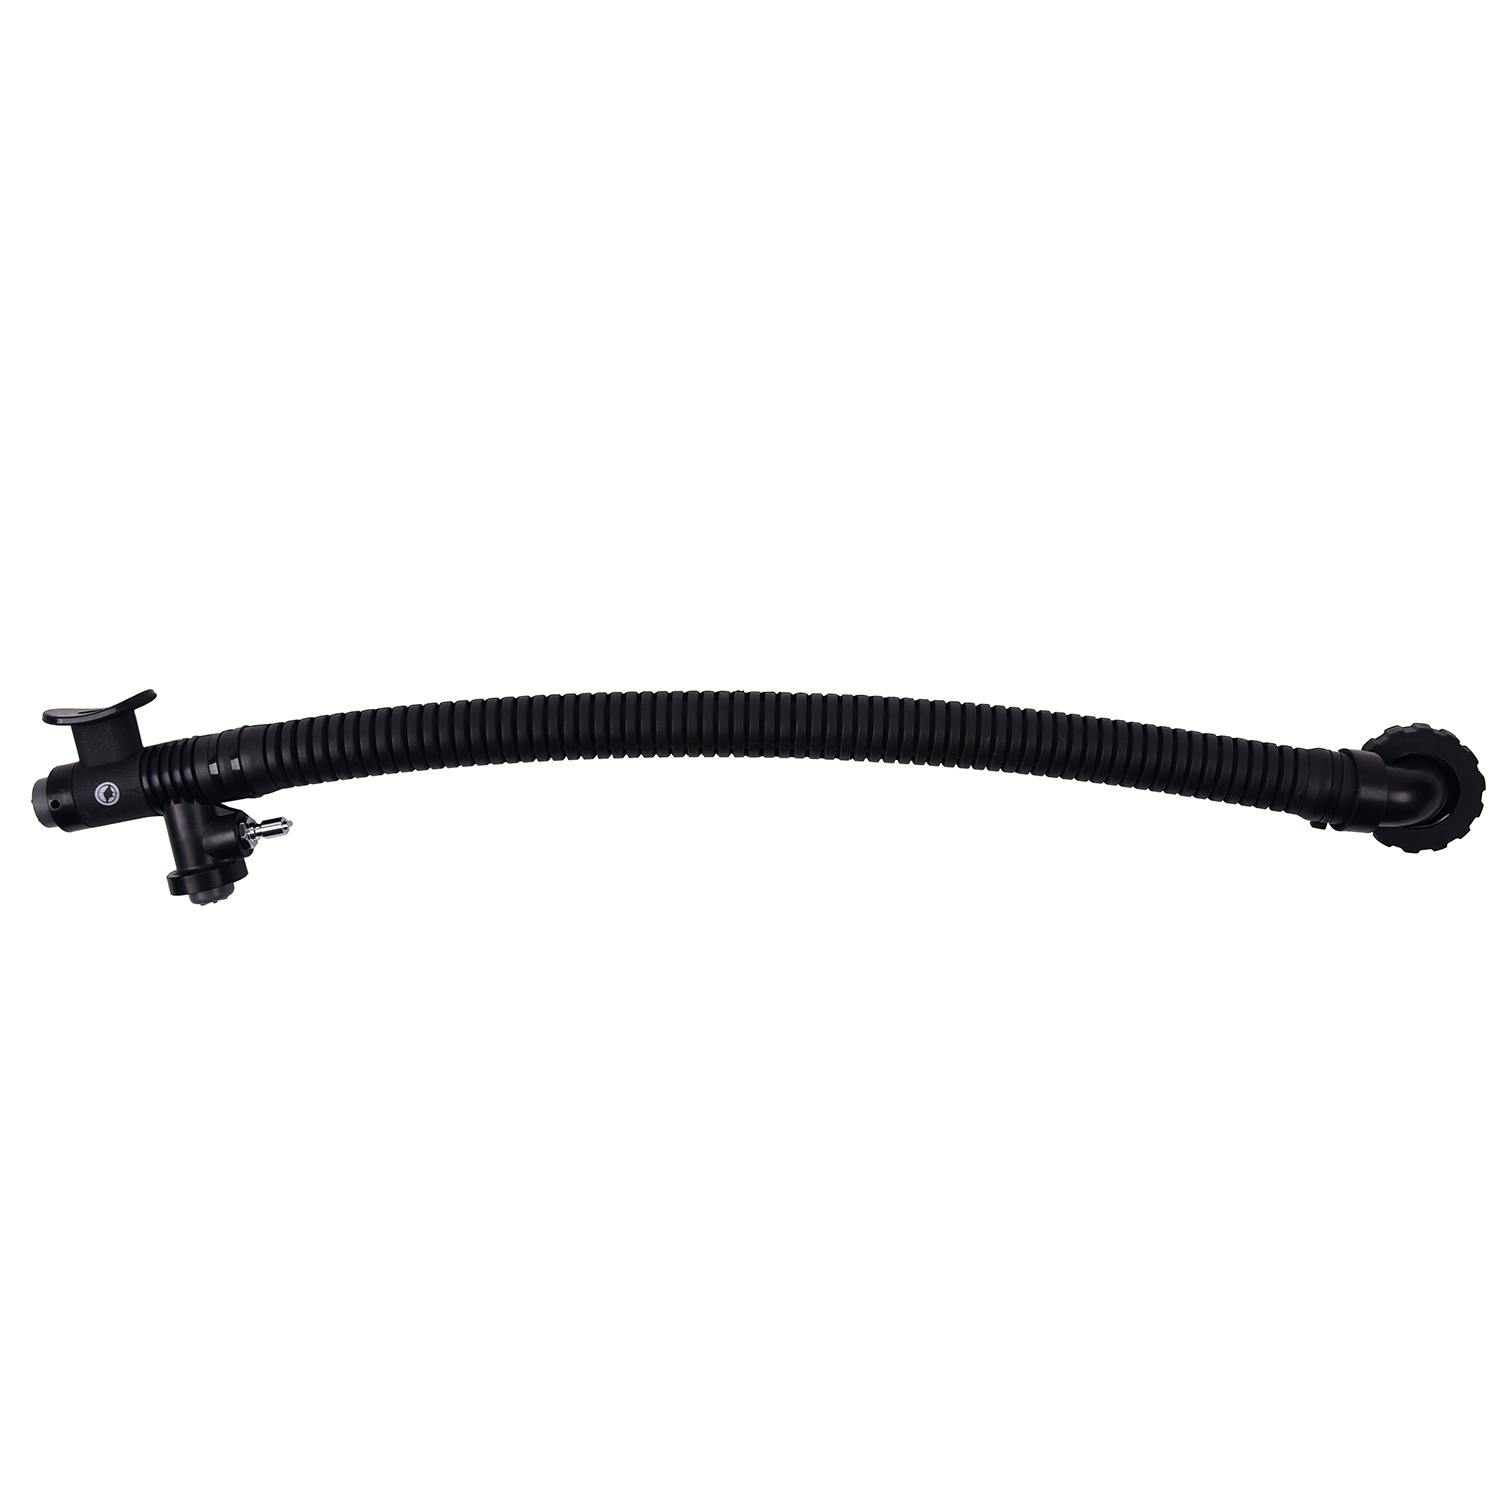
Comando Inflador completo para Chalecos Yagan
Para: Chalecos Yagan Marca: Cabo sub
Brand: Cabo Sub
Category: Sporting Goods > Outdoor Recreation > Boating & Water Sports > Boating & Water Sport Apparel > Life Jacket Accessories > Life Jacket Storage Bags